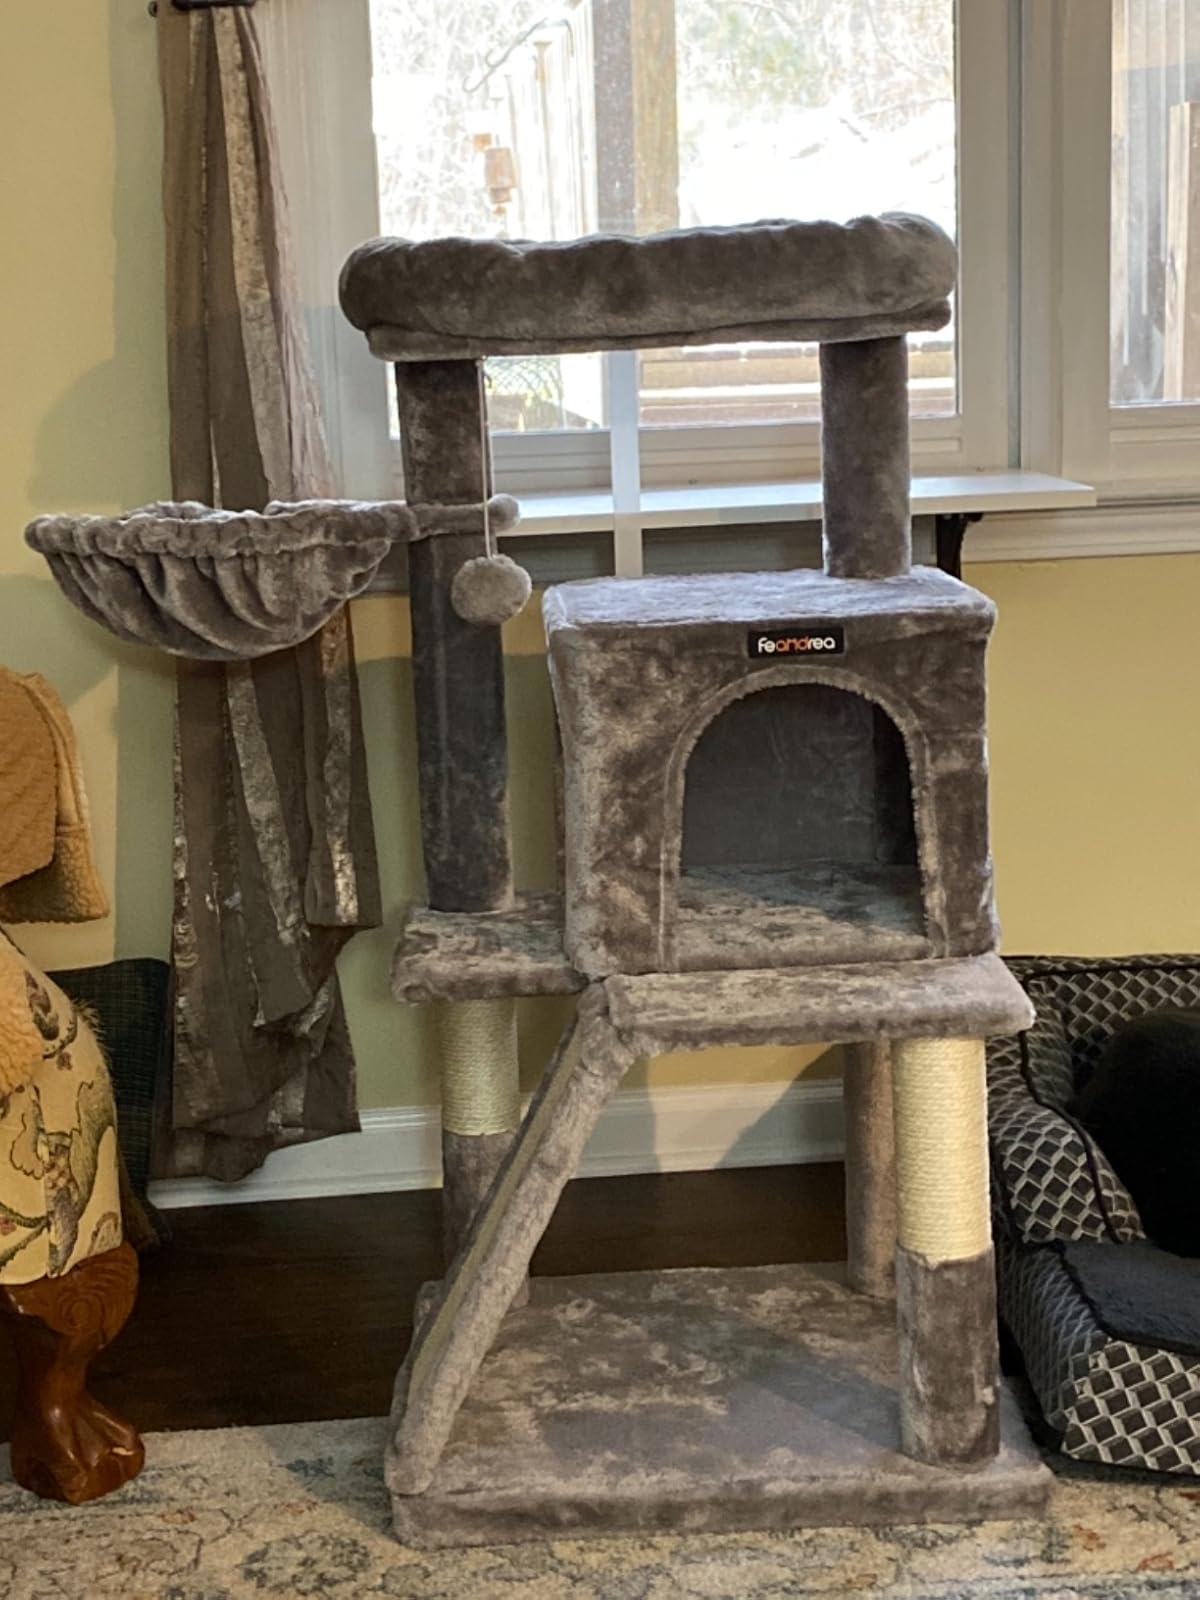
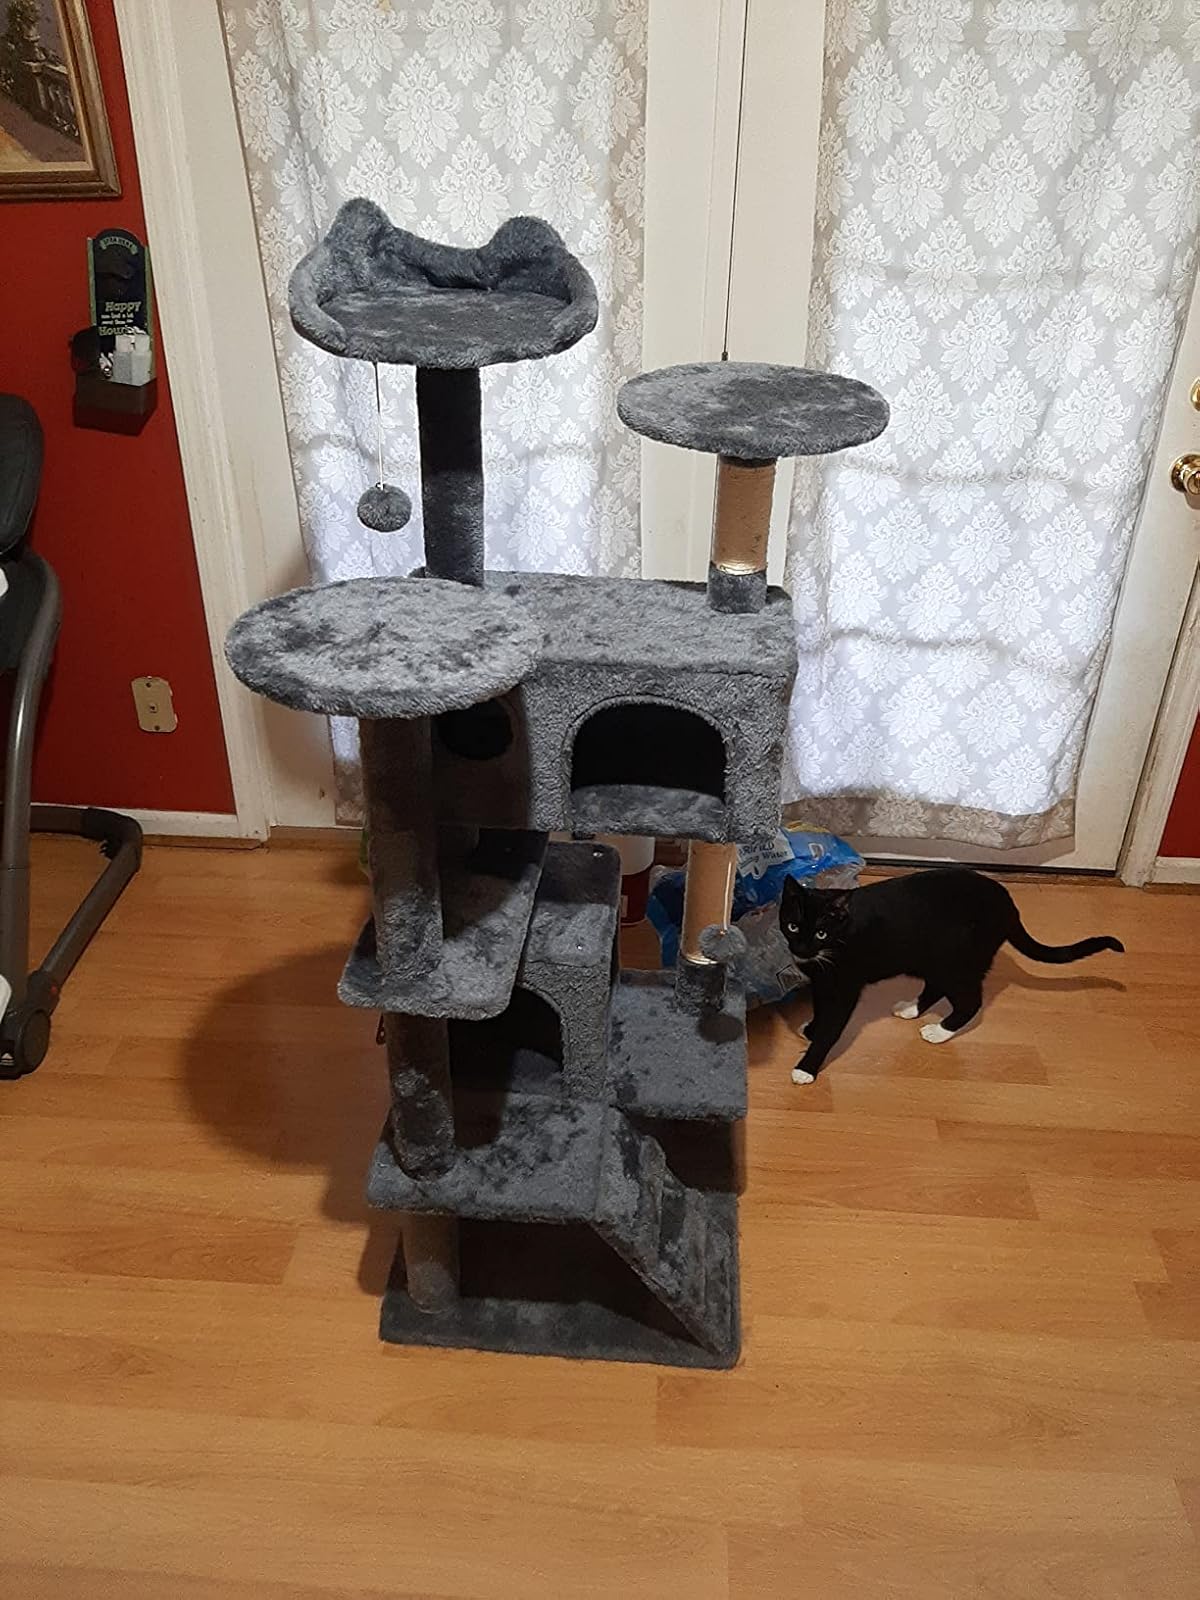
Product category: items_cat tree
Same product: no